Natural product

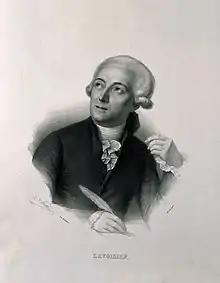
Antoine Lavoisier (1743–1794)

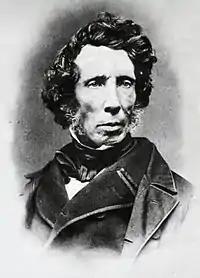
Friedrich Wöhler (1800–1882)

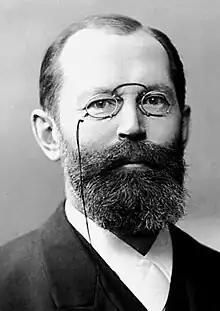
Hermann Emil Fischer (1852–1919)

The concept of natural products dates back to the early 19th century, when the foundations of organic chemistry were laid. Organic chemistry was regarded at that time as the chemistry of substances that plants and animals are composed of. It was a relatively complex form of chemistry and stood in stark contrast to inorganic chemistry, the principles of which had been established in 1789 by the Frenchman Antoine Lavoisier in his work "Traité Élémentaire de Chimie".